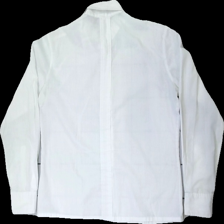
View: back
Type: Shirt
Category: Ladies
Brand: Not in the list
Brand text on label: Brand is not missing, but cannot be read
Colors: White
Material: 78% poly, 22% cott
Cut: Regular
Stains: Minor
Damage: stains around neck
Damage location: top center
Price range: <50
Recommended usage: Recycle
Description: White shirt from unknown brand, unknown size. Poor condition.